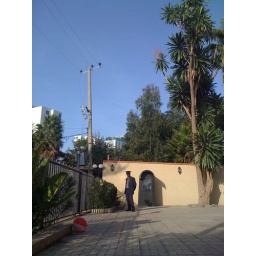
He loves the boys and will kick the ball around with them